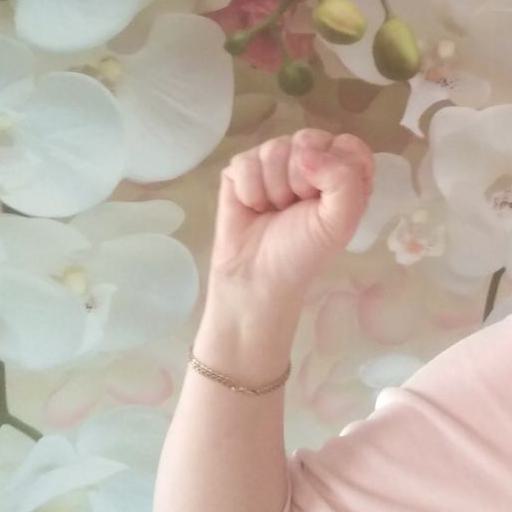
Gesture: fist